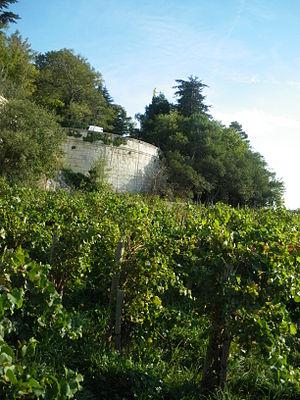
Vignes au pied du jardin des Doms, Avignon, France
Avignon est une ville du sud de la France, située au confluent du Rhône et de la Durance. C'est la ville où siège le conseil du Grand Avignon. Avignon est le chef-lieu de l'arrondissement d'Avignon et du département de Vaucluse. Ses habitants s'appellent les Avignonnais.